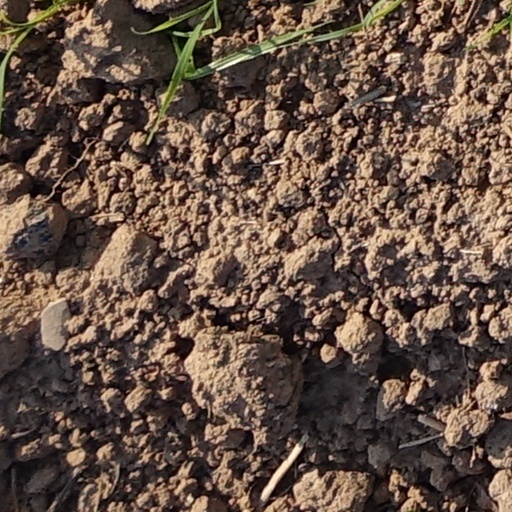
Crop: wheat